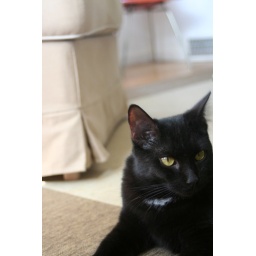
Two of my favorite things...my new black kitten, Paolo, and my thrifted Eames fiberglass chair in orange.